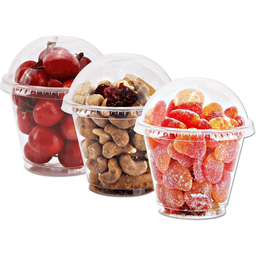
Label: plastic